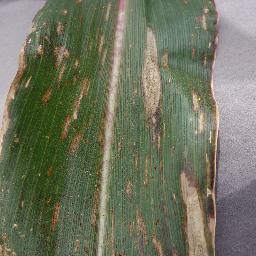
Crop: corn
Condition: (maize)_northern_blight